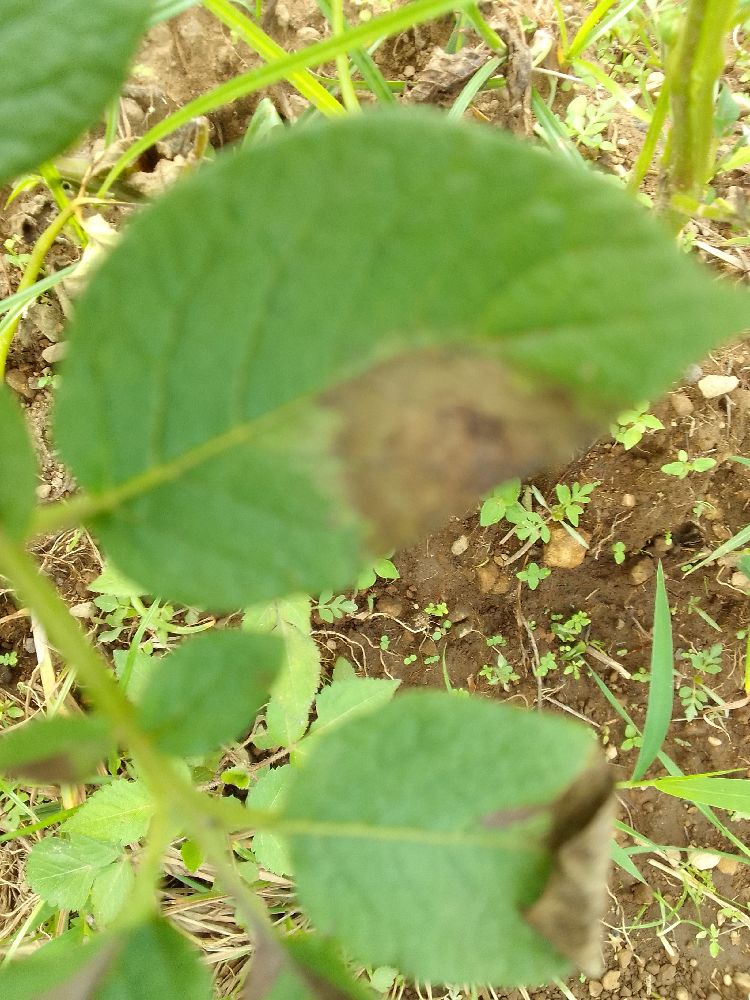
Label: Late blight